Table tennis

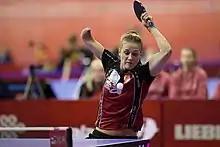
Natalia Partyka, one of the few players who have competed in both the Paralympics and Olympics

An official hall of fame exists at the ITTF Museum. A "Grand Slam" is earned by a player who wins singles crowns at the Olympic Games, World Championships, and World Cup. Jan-Ove Waldner of Sweden first completed the grand slam at 1992 Olympic Games. Deng Yaping of China is the first female recorded at the inaugural Women's World Cup in 1996. The following table presents an exhaustive list of all players to have completed a grand slam.